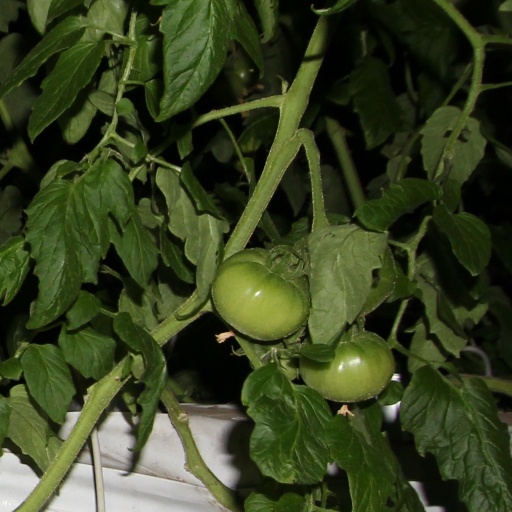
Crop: tomato